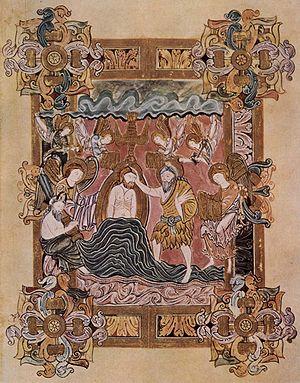
La réforme bénédictine ou réforme monastique est un mouvement religieux et intellectuel que connaît le royaume d'Angleterre dans la seconde moitié du Xᵉ siècle. Très inspirée de la réforme clunisienne qui se développe sur le continent à la même période, elle cherche à remplacer le clergé séculier, souvent constitué d'hommes mariés, par des moines tenus au célibat et au respect de la règle de saint Benoît. Les chefs de file de cette réforme sont les prélats Dunstan de Cantorbéry, Oswald de Worcester et Æthelwold de Winchester, qui occupent les principaux sièges épiscopaux anglais des années 960 à 980.
Æthelwold est un ecclésiastique anglo-saxon né entre 904 et 909 et mort le 1ᵉʳ août 984. Évêque de Winchester de 963 jusqu'à sa mort, il joue un rôle important dans l'évolution de la vie monastique selon les préceptes de la règle bénédictine, notamment à travers la rédaction du Regularis Concordia.
L'art anglo-saxon correspond aux œuvres d'art réalisées en Angleterre entre l'arrivée des Anglo-Saxons sur le sol britannique, au Vᵉ siècle, et la conquête normande du pays, en 1066. Les deux périodes les plus brillantes sur le plan artistique sont les VIIᵉ et VIIIᵉ siècle, où la métallurgie et l'art du livre connaissent un premier essor, et la période après 950, qui voit un renouveau des arts après la fin des invasions vikings. Les principaux centres artistiques connus se situent en Northumbrie, dans le Nord, et dans le Wessex et le Kent, au Sud.